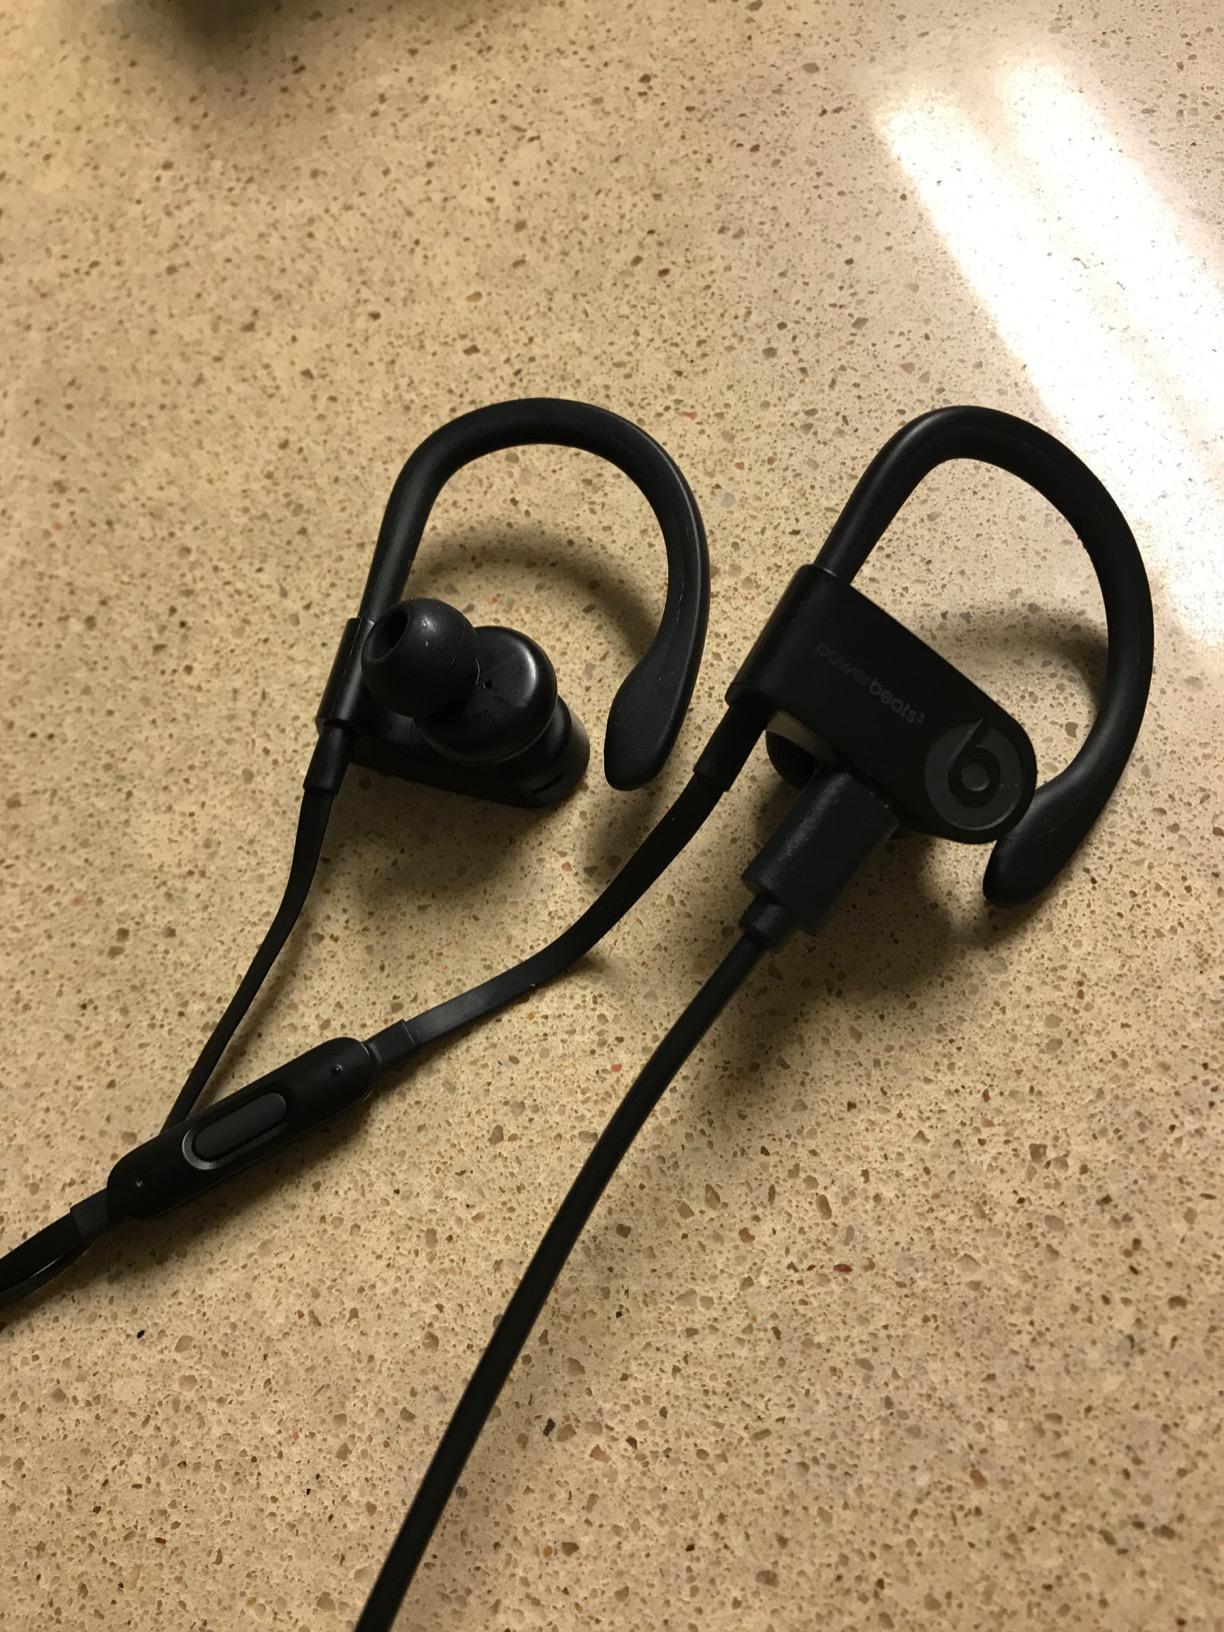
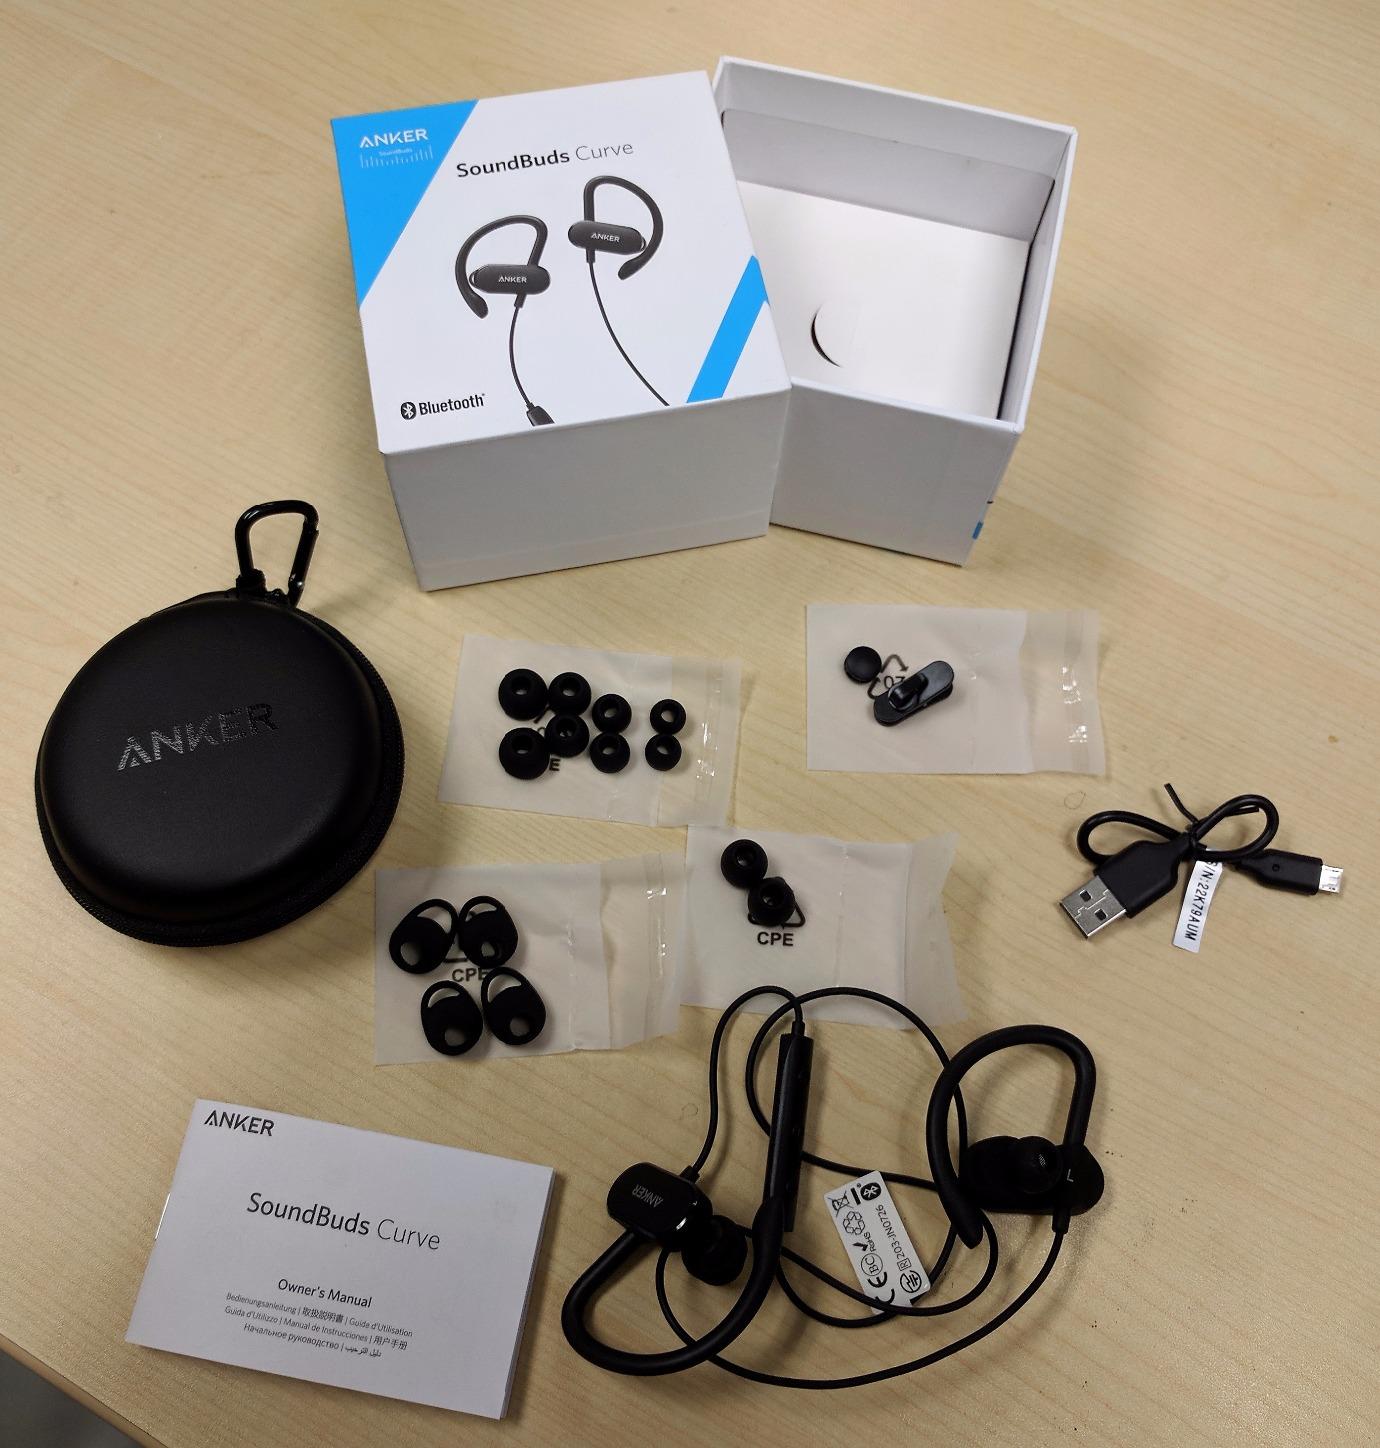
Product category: headphones
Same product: no